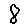
Label: 8